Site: brandenburg
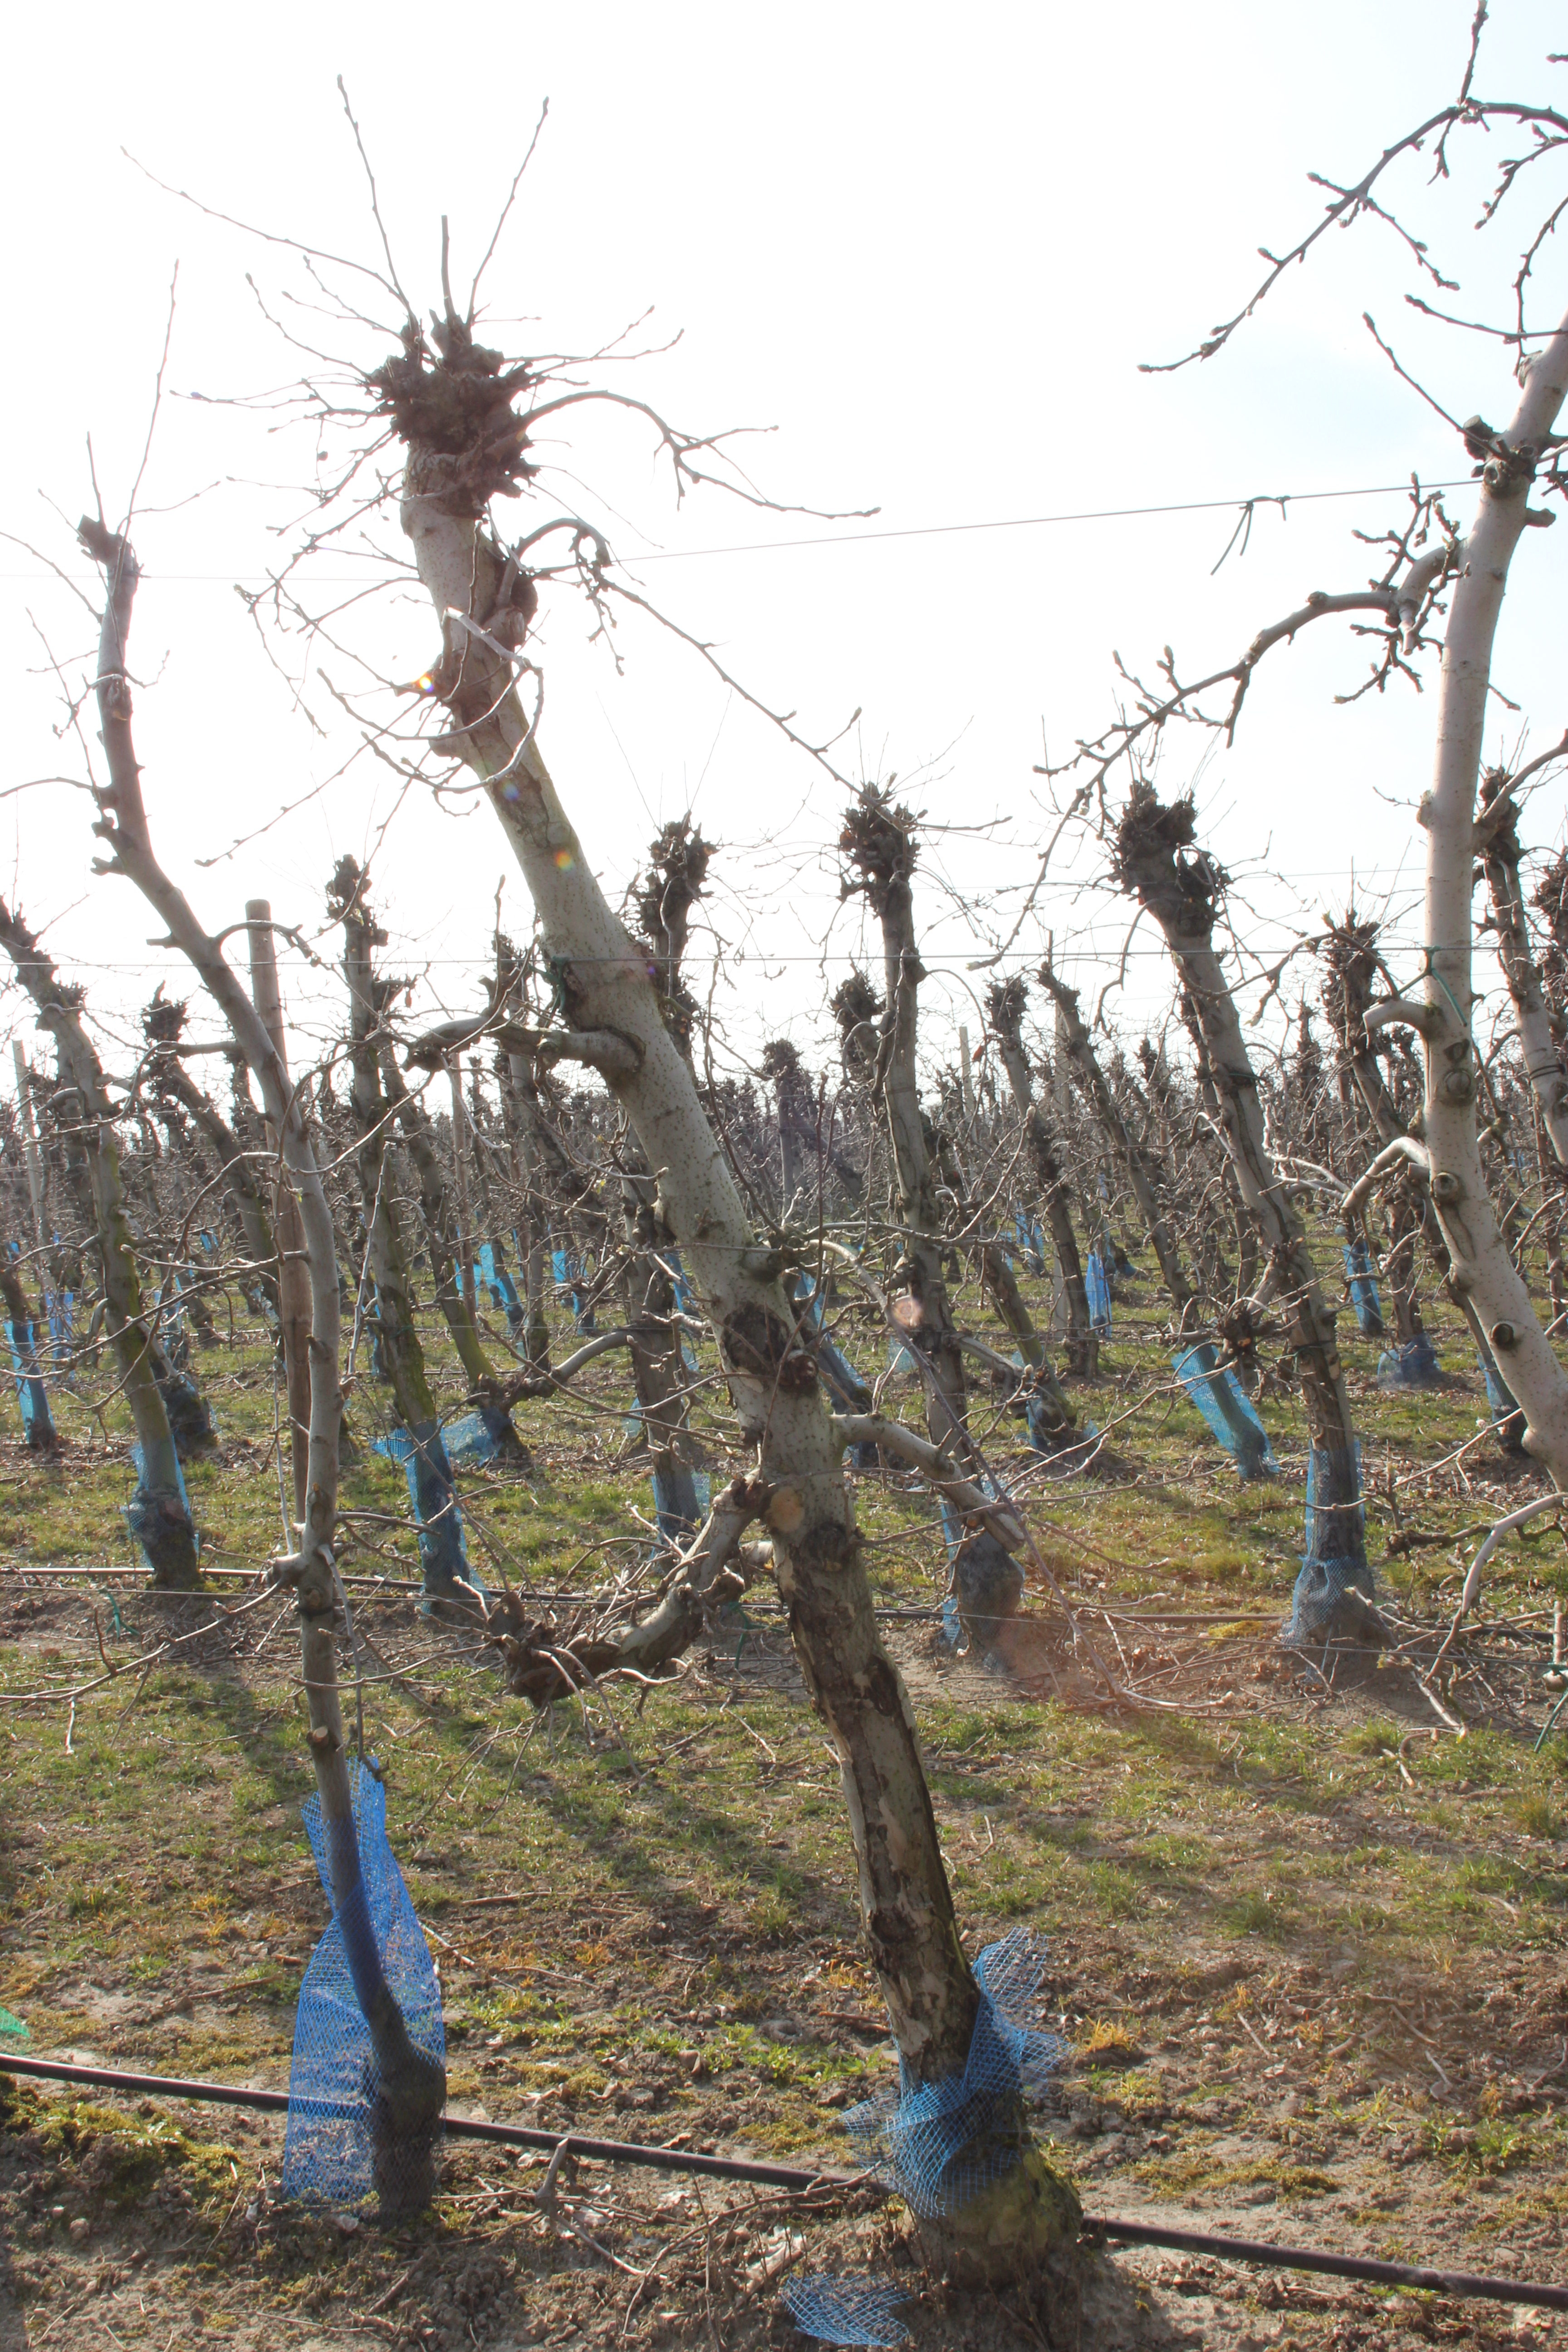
Growth stage (BBCH 03): Bud development